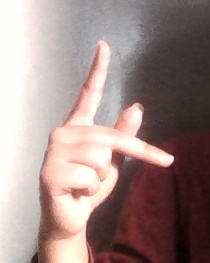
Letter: dha